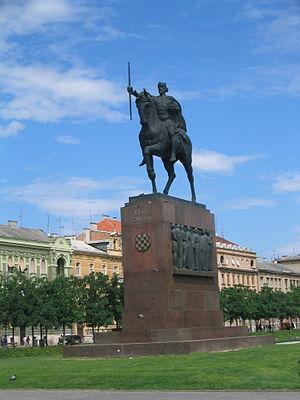
Cet article recense les statues équestres en Croatie.